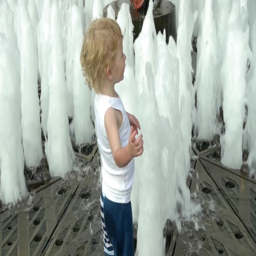
little cute boy playing with the water from the fountain